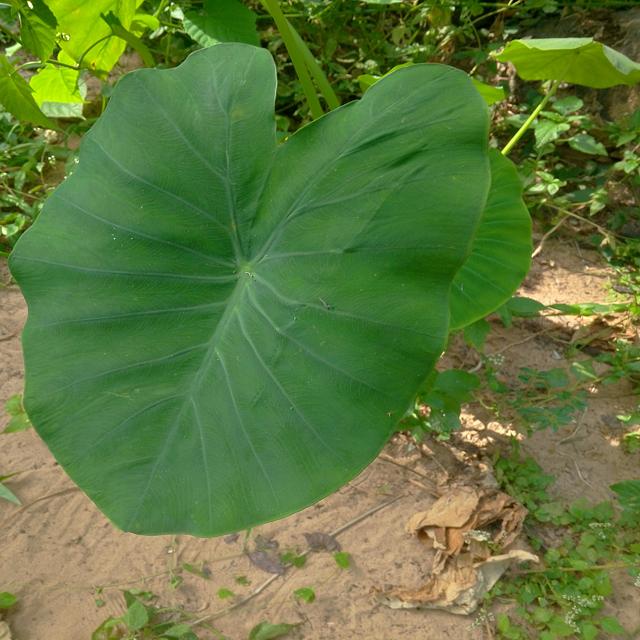
Label: Healthy